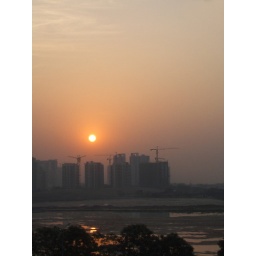
the castle under the pink sky